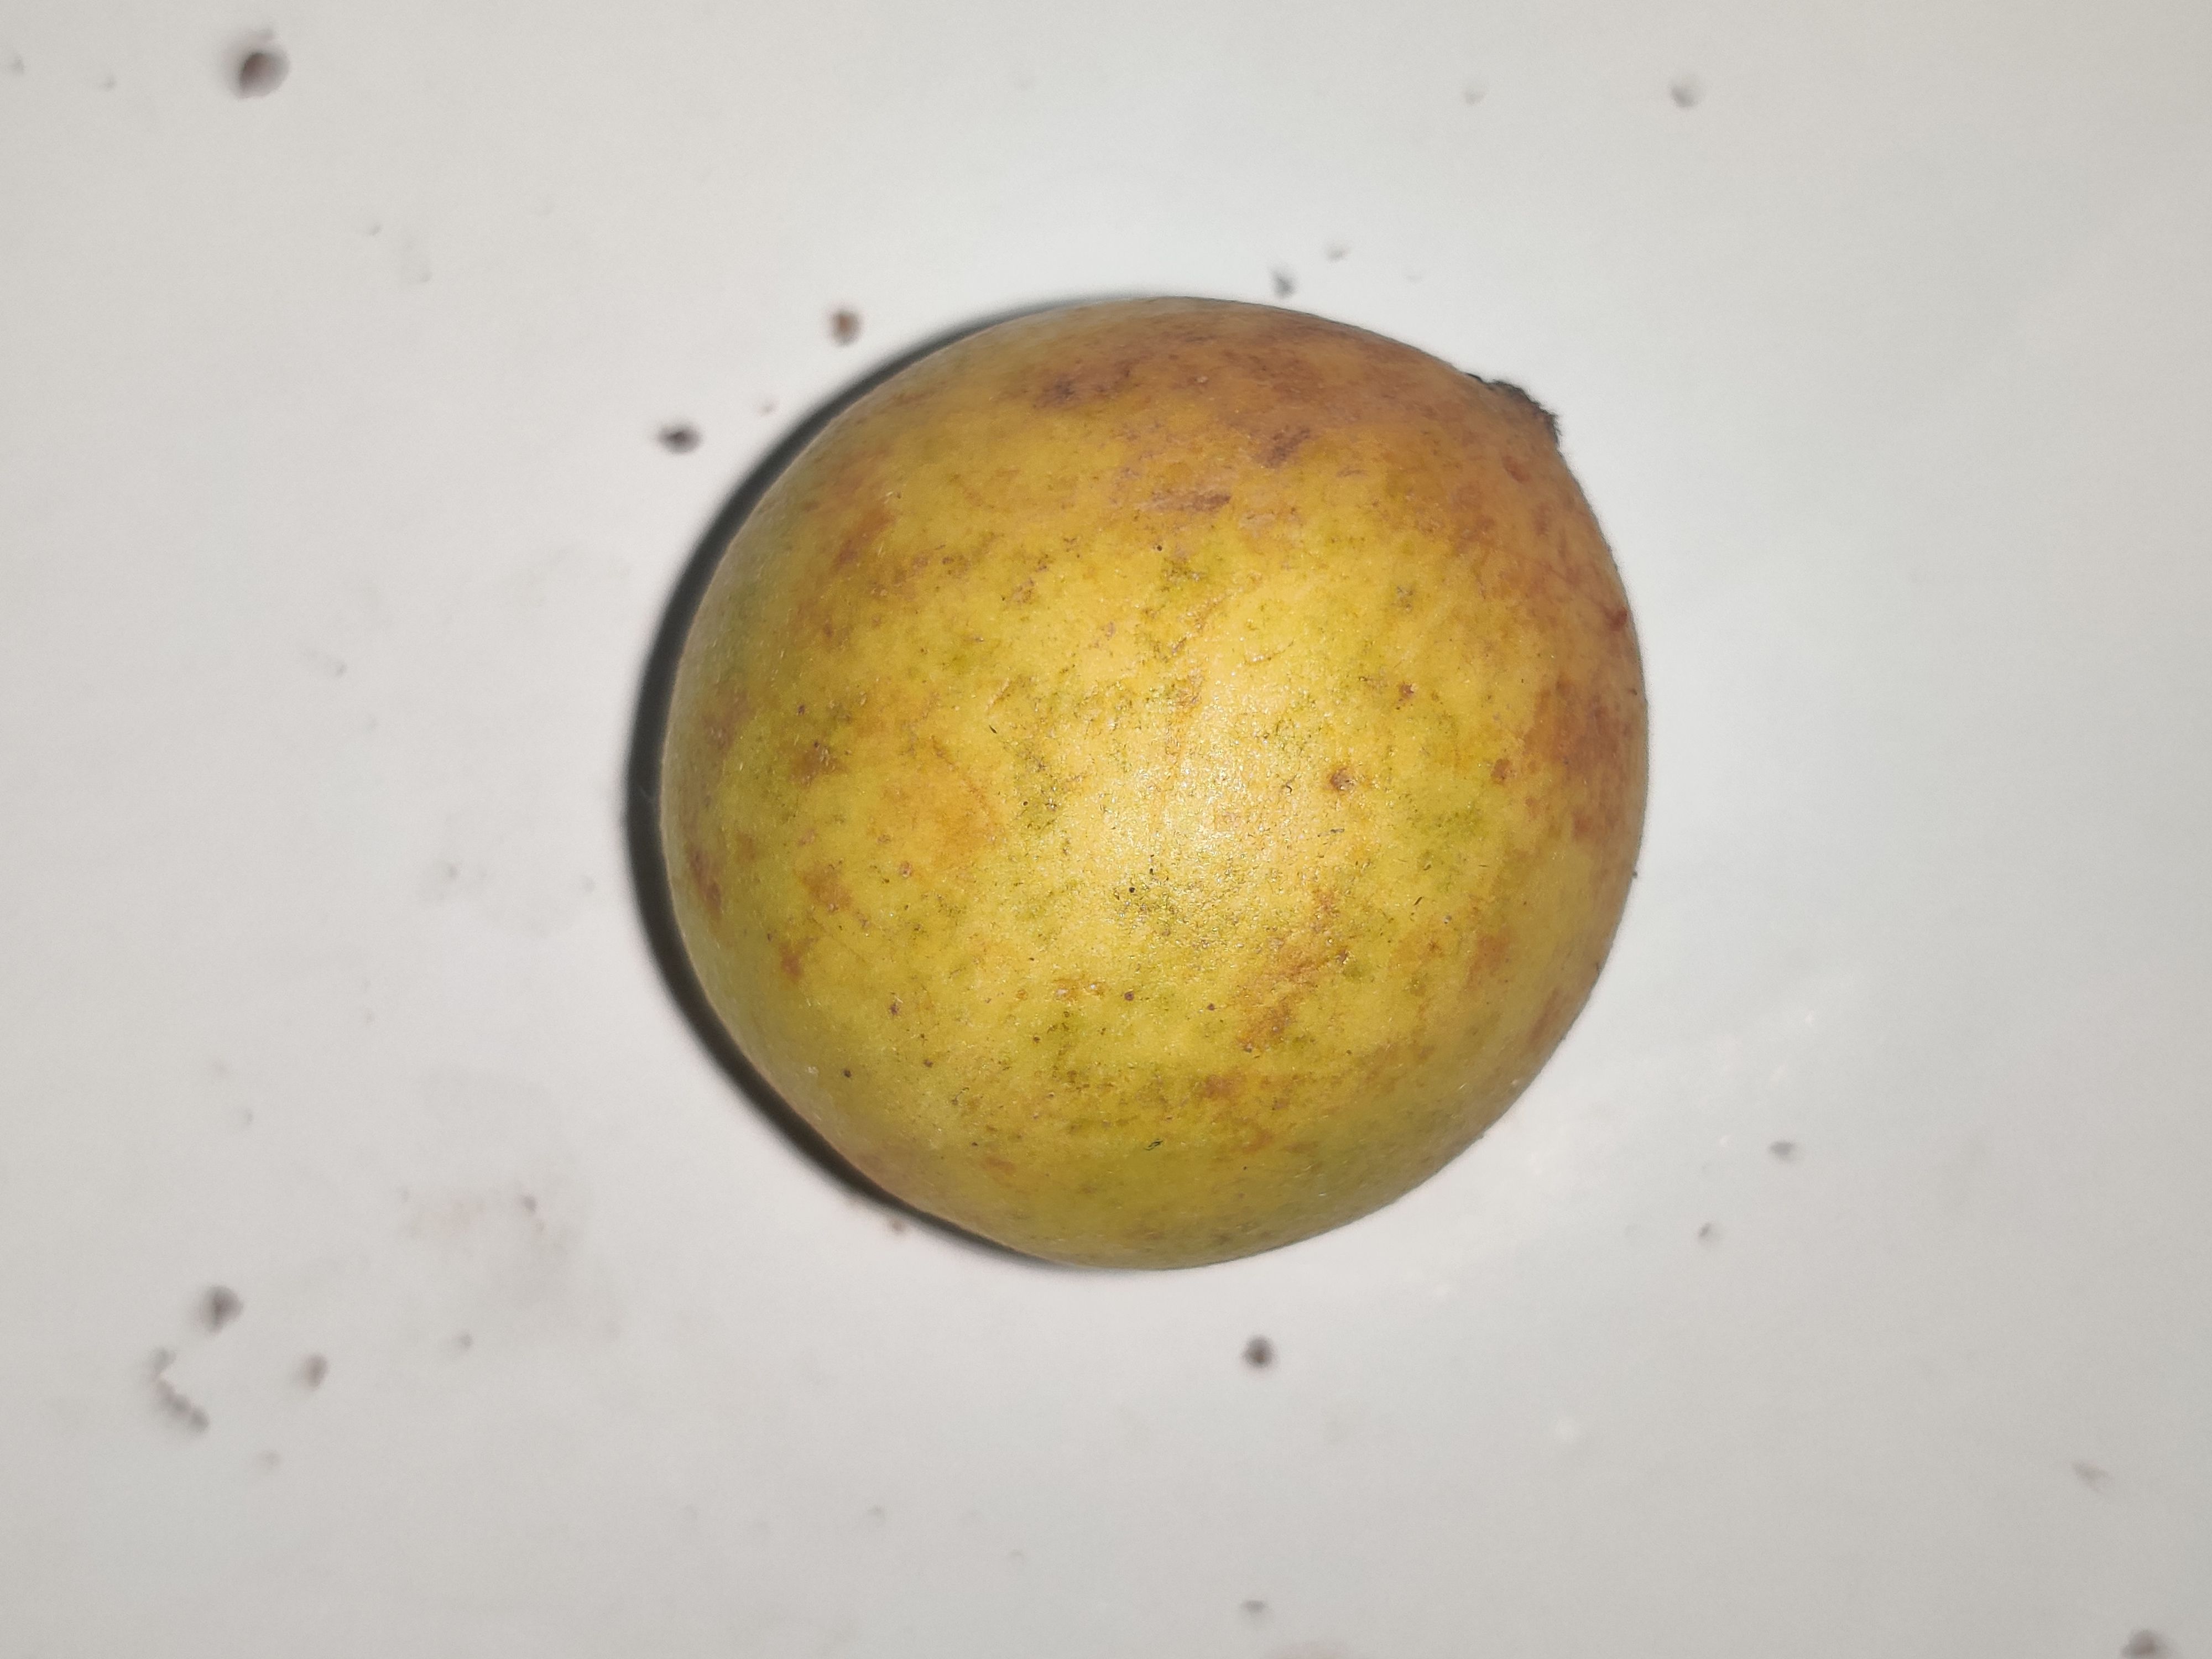
Fruit: burmese-grape
Grade: 1st-grade